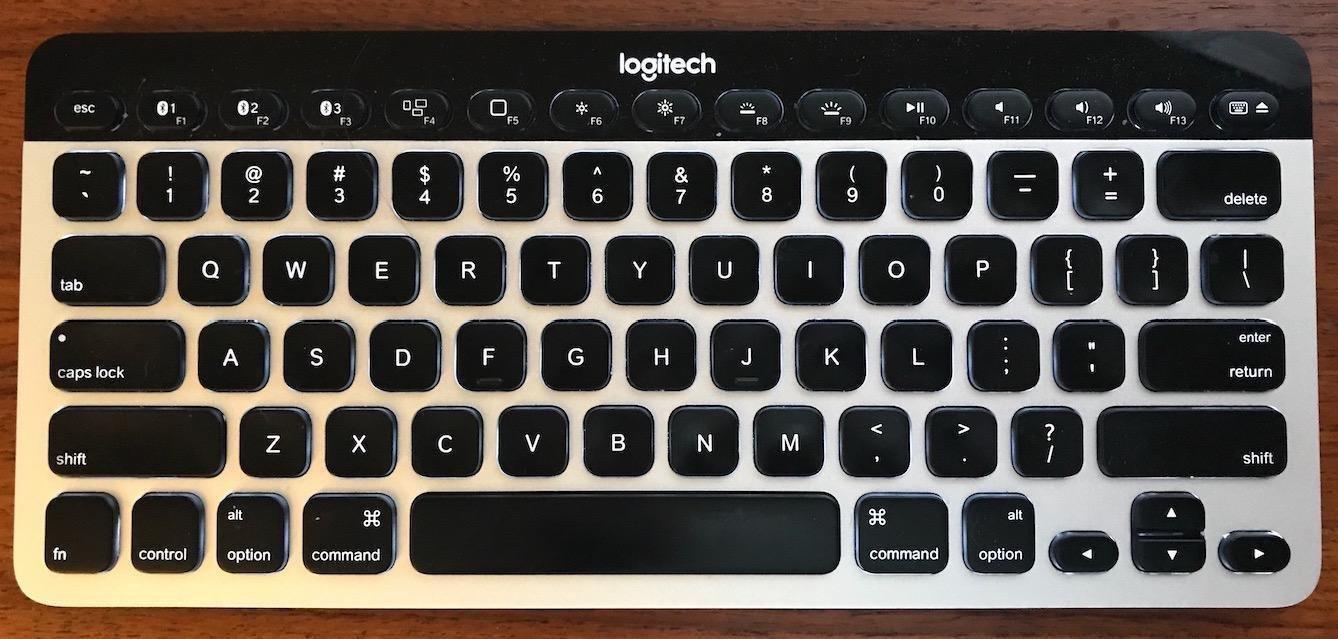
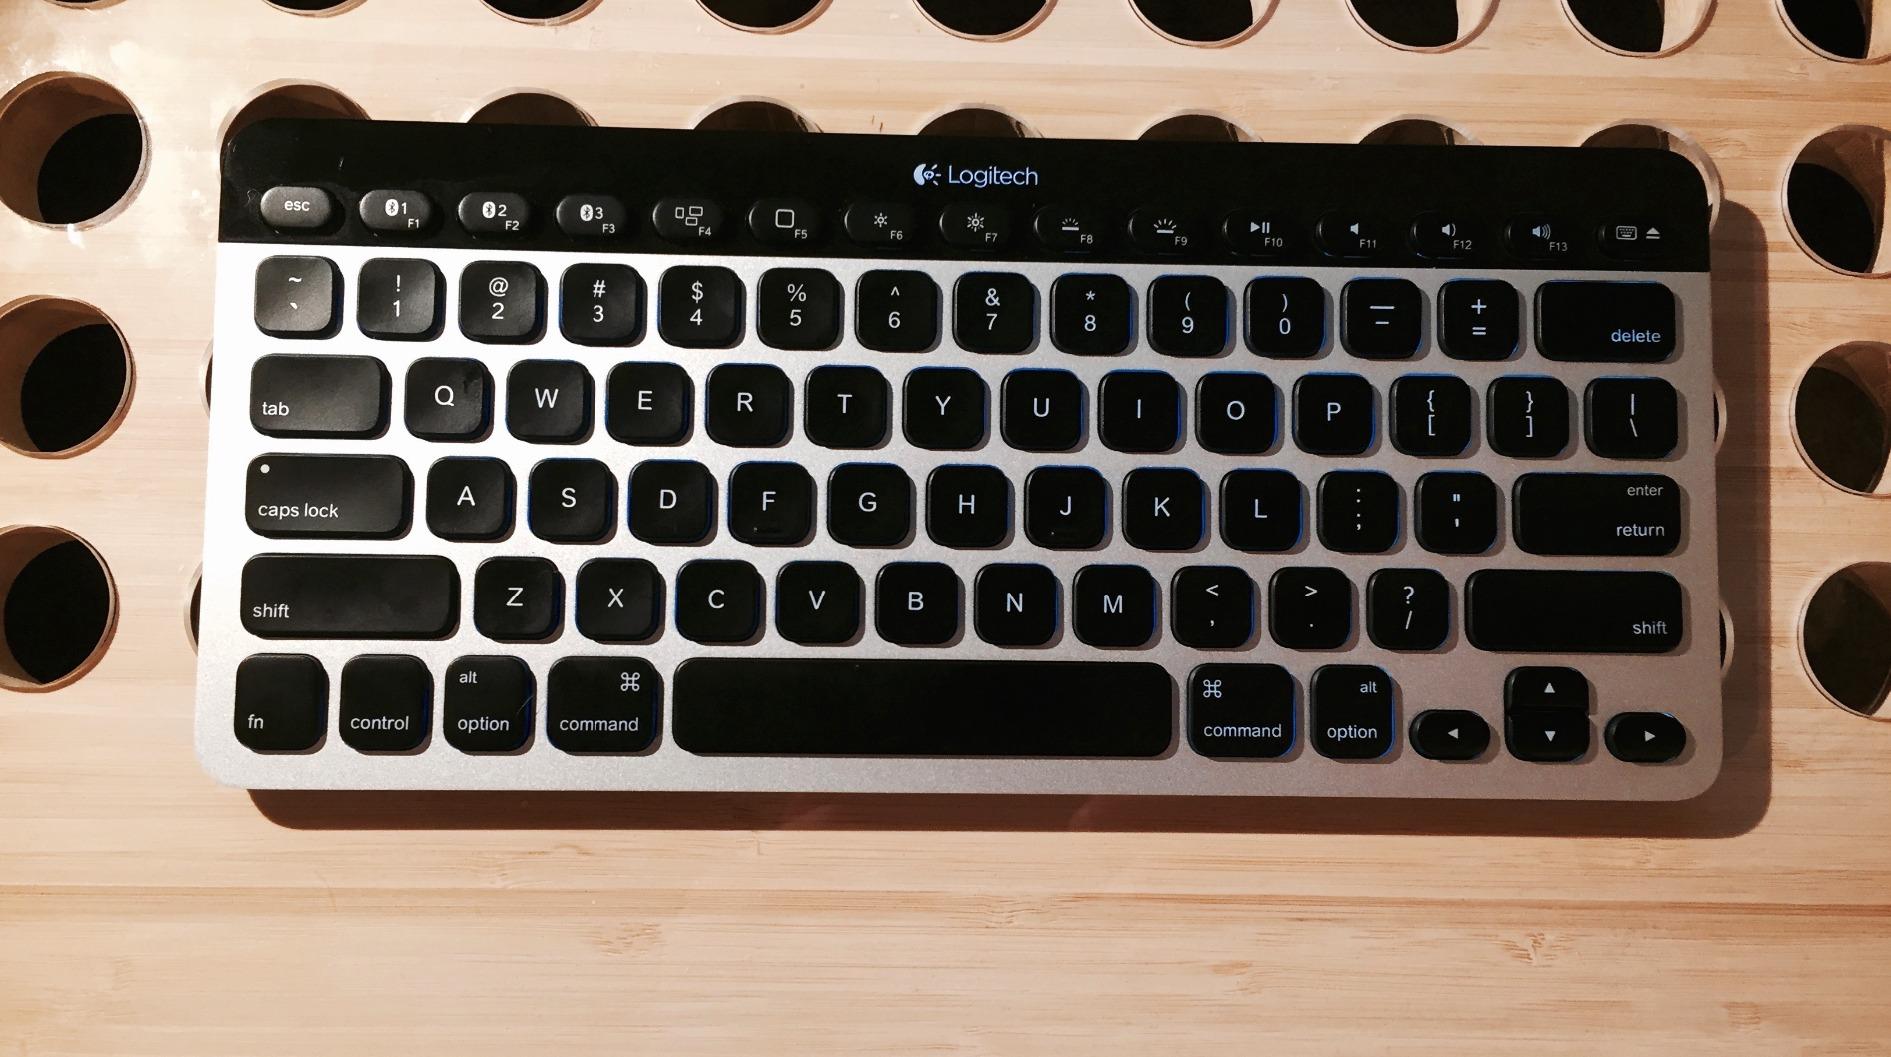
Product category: keyboard
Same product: yes